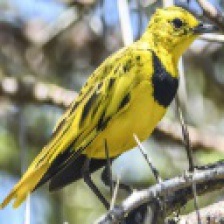
Species: GOLDEN PIPIT
Scientific name: TMETOTHYLACUS TENELLUS